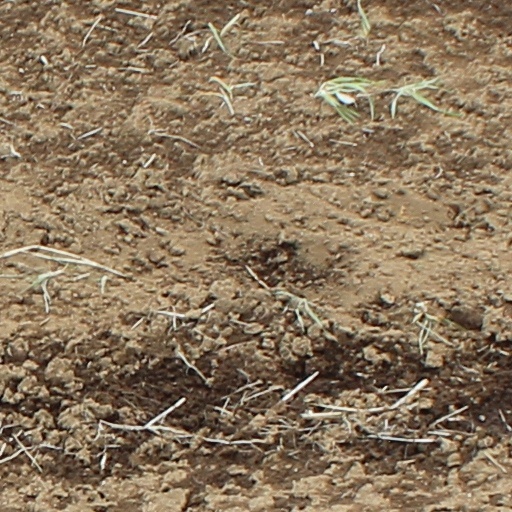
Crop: wheat